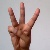
The image shows a hand gesture representing the letter 'W' in Indian Sign Language.